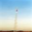
Label: rocket